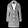
Label: Coat